Inari shrine

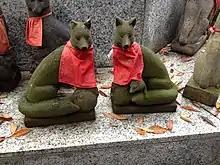
Inari Okami Kitsune (fox) deity

Inari or Inari Okami is the Japanese kami of improvement in the performing arts, household wellbeing, business prosperity, and general prosperity. Inari is also attributed to rice, sake, tea, fertility, foxes, agriculture, and industry. The word “Inari” is an abbreviated term for “Ine Nari” or “Ine ni naru”, which translates to “reaping of rice”. The ancient Japanese word stems from the importance of rice in the daily Japanese diet and symbolizes the miracles of heaven and earth. As one of the principal deities of Shinto, Inari houses, feeds, and protects all people so that they may live a fulfilling life. Inari is one of the most widely venerated kami in Japanese culture.